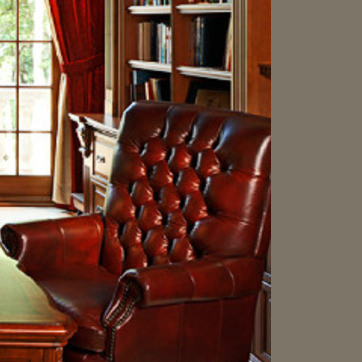
Material: leather